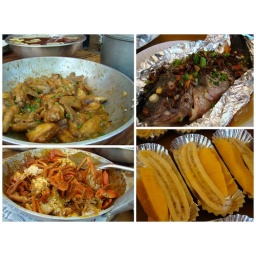
Spicy wings, steamed tilapia, chilli crab, banana mango boat (ice cream on top upon serving!)